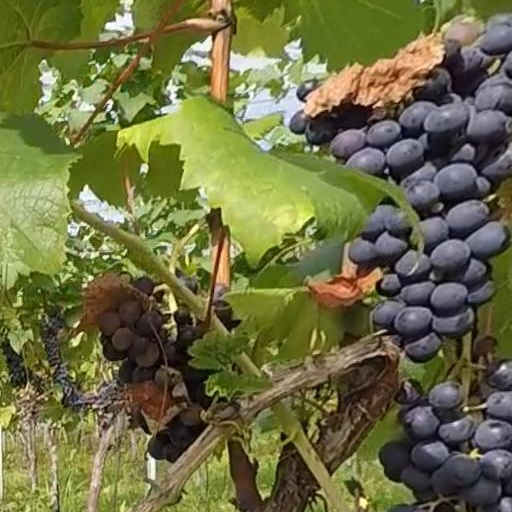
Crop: grape